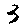
Label: 3